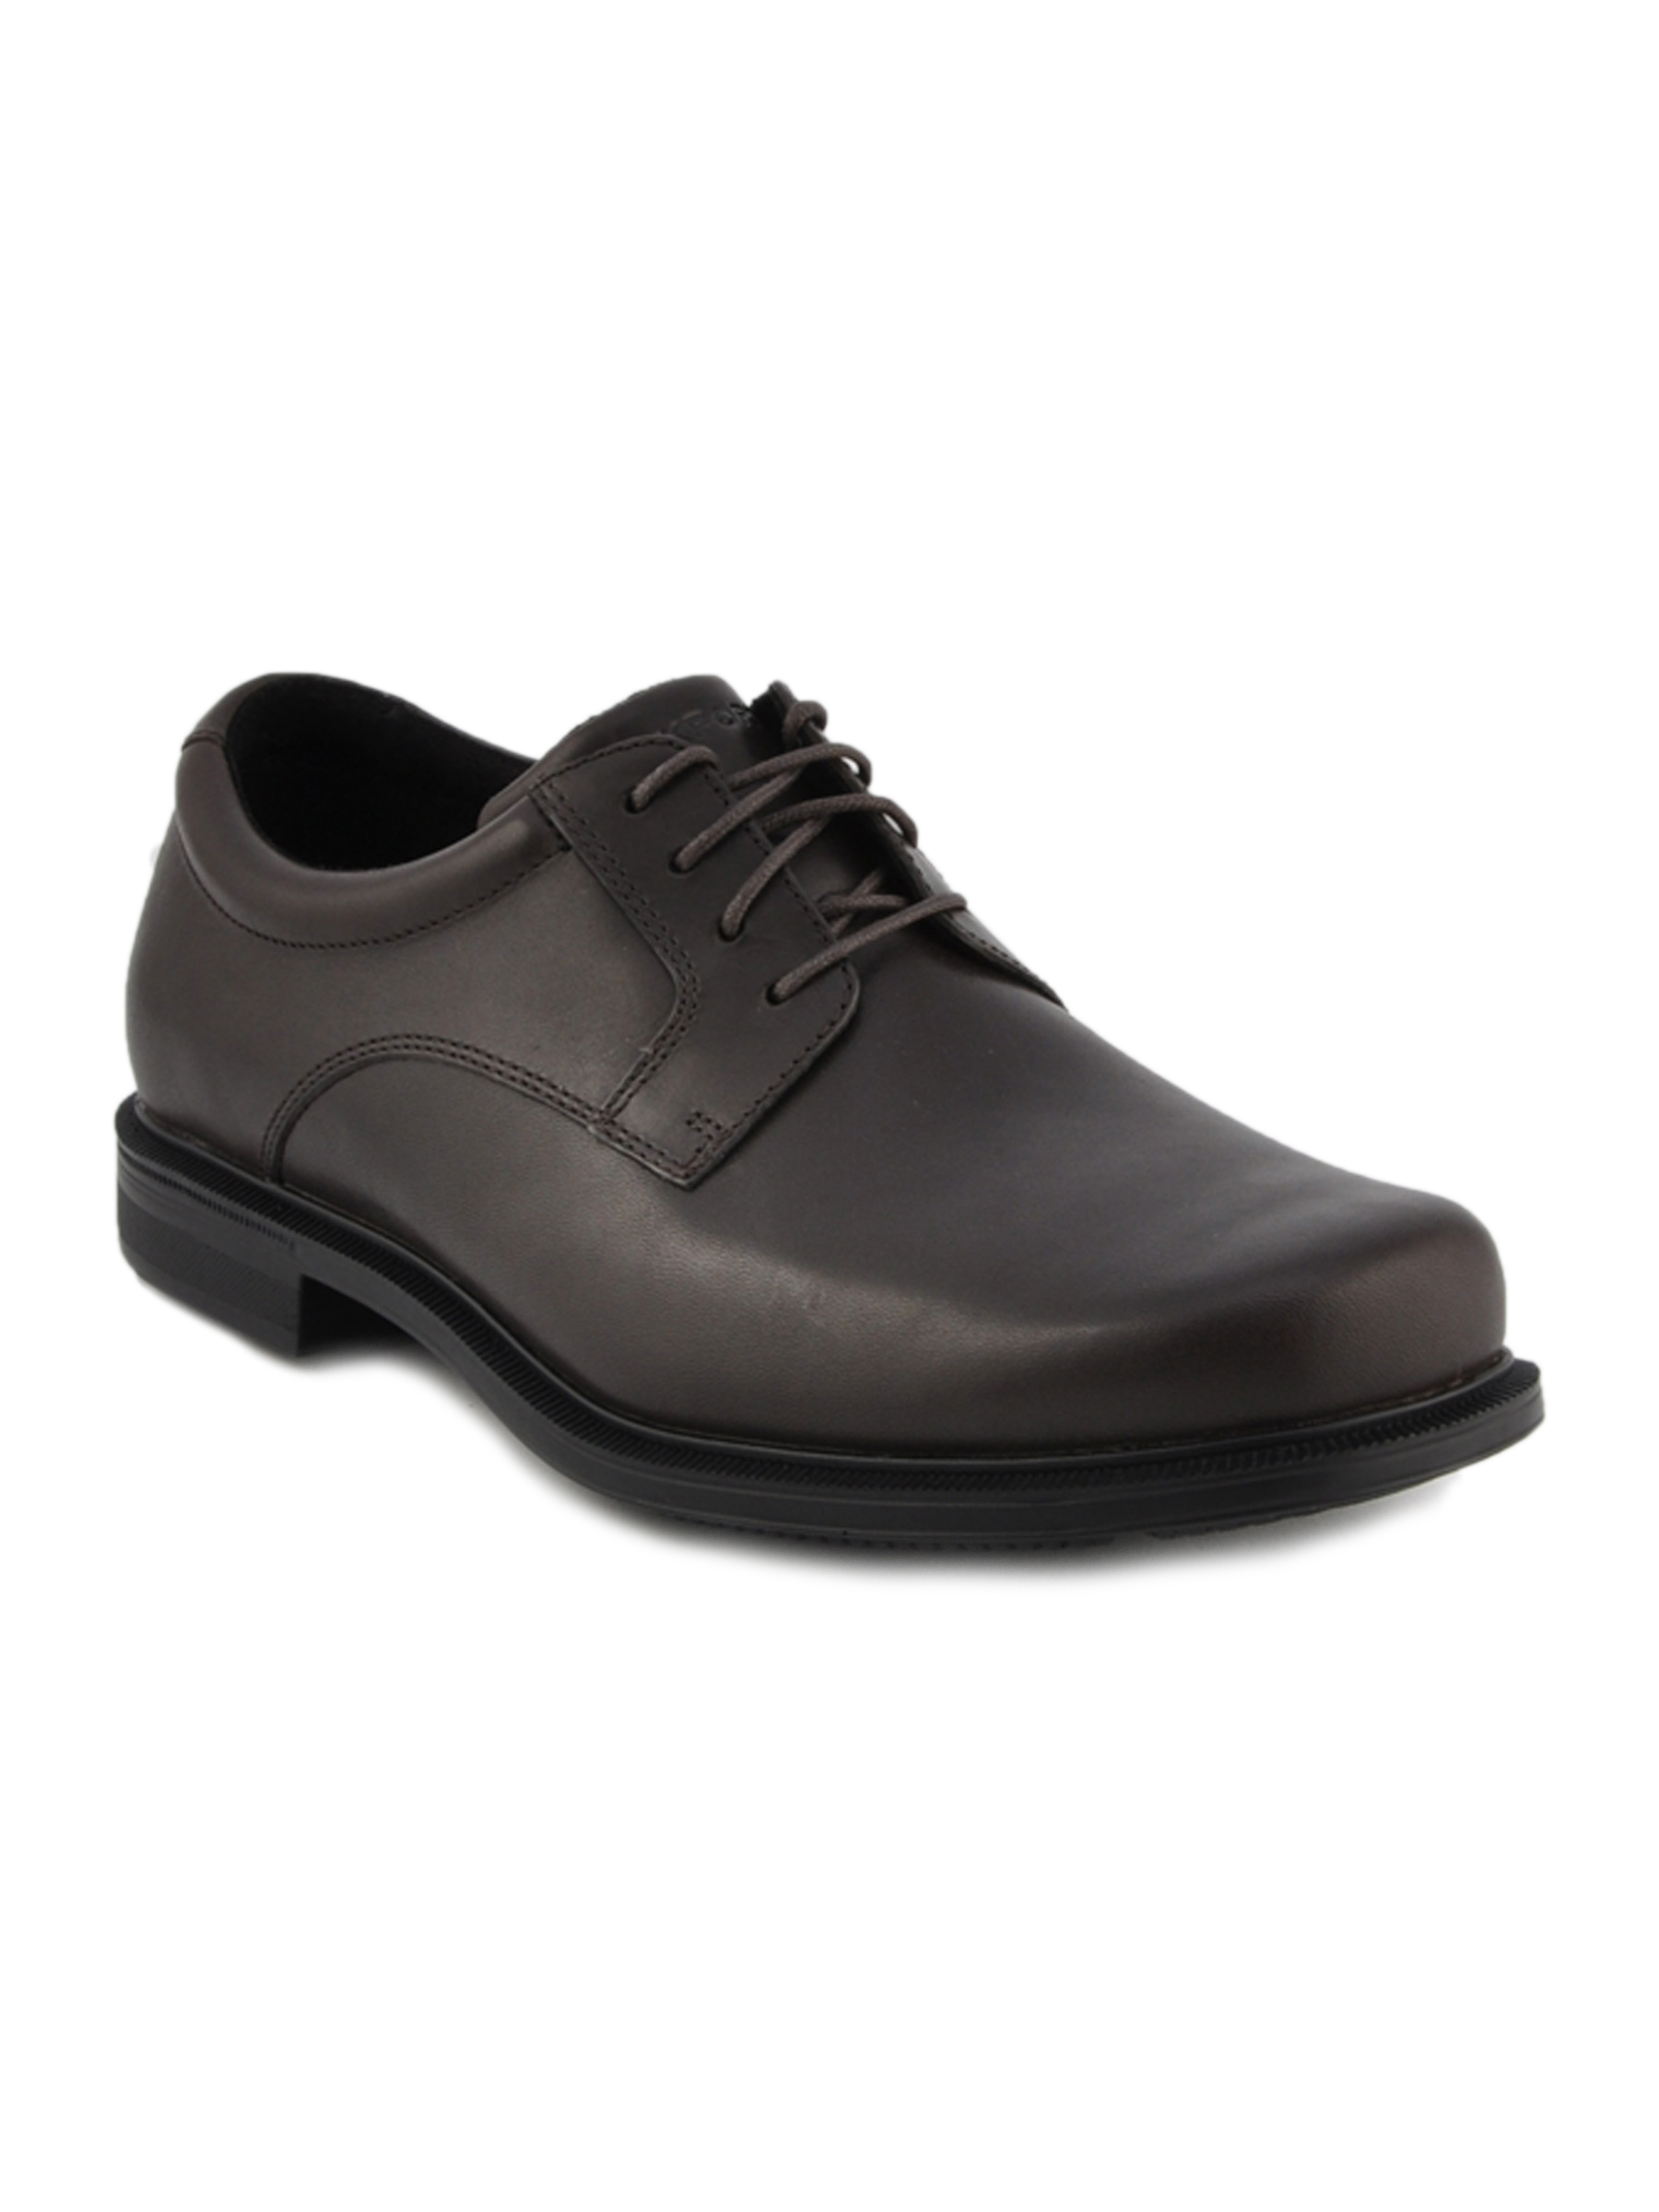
Rockport Men Ed Plaintoe Brown Formal Shoes
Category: Footwear / Shoes / Formal Shoes
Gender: Men
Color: Brown
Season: Fall 2011
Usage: Formal